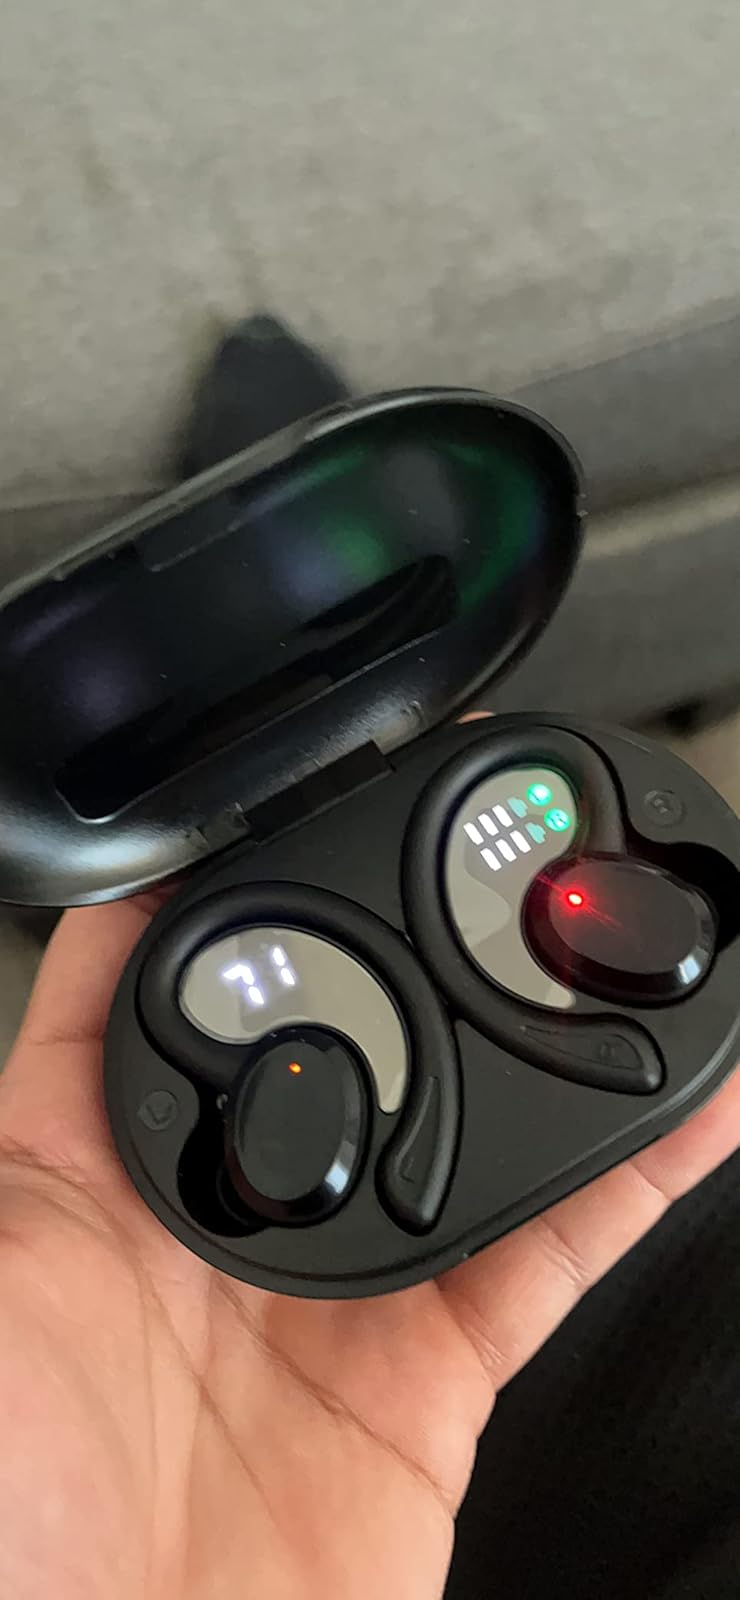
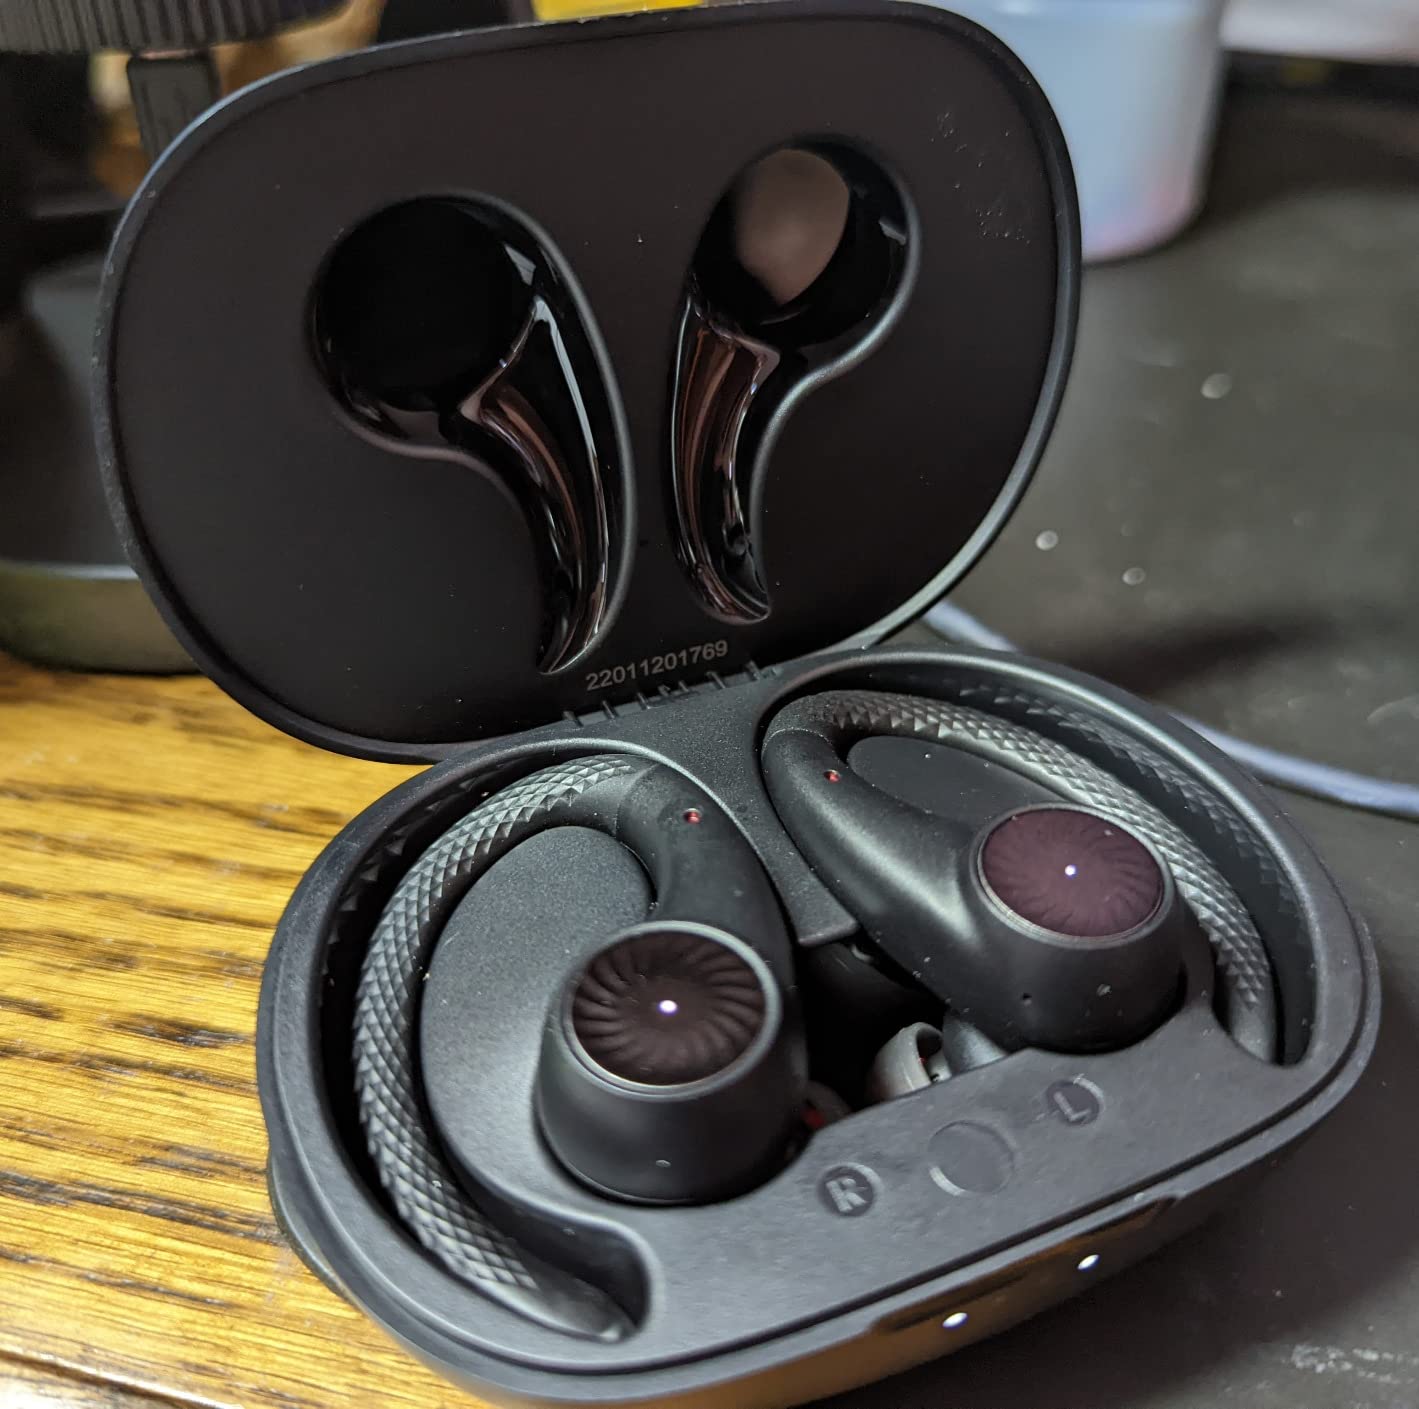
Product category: earbuds
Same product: no